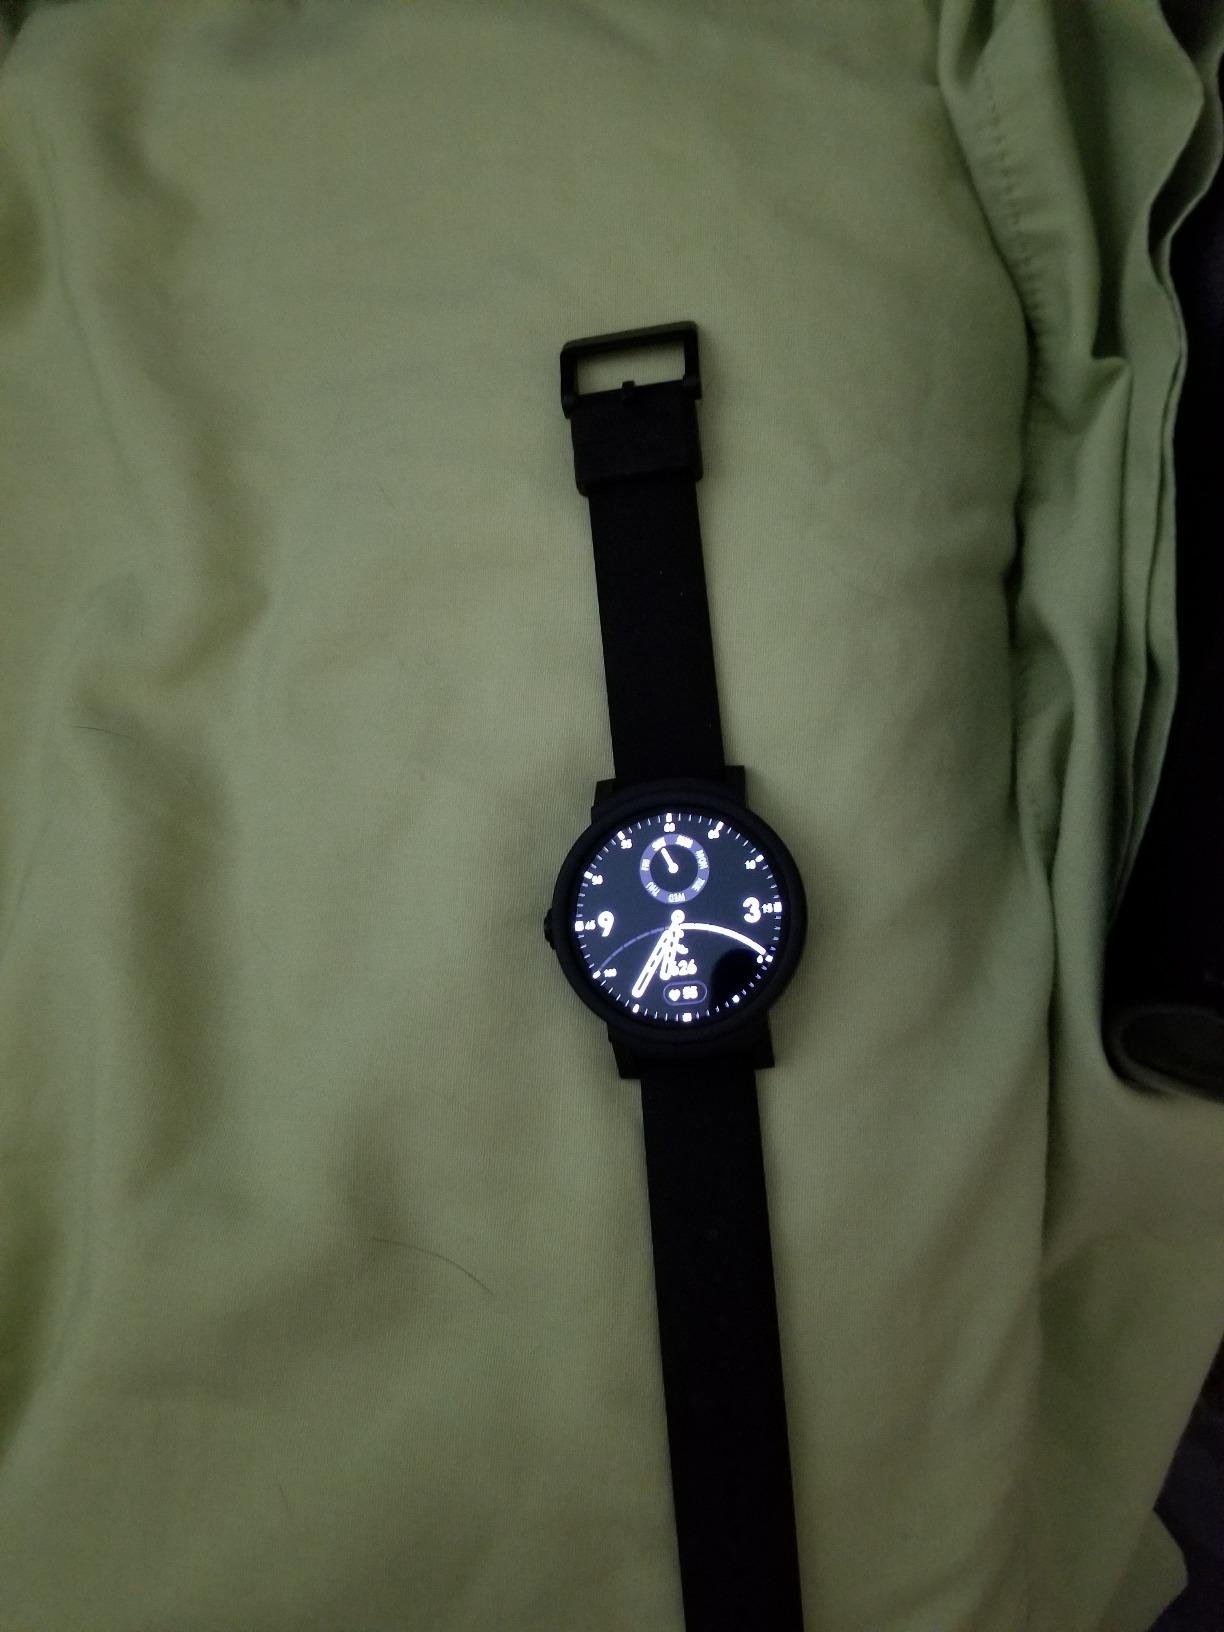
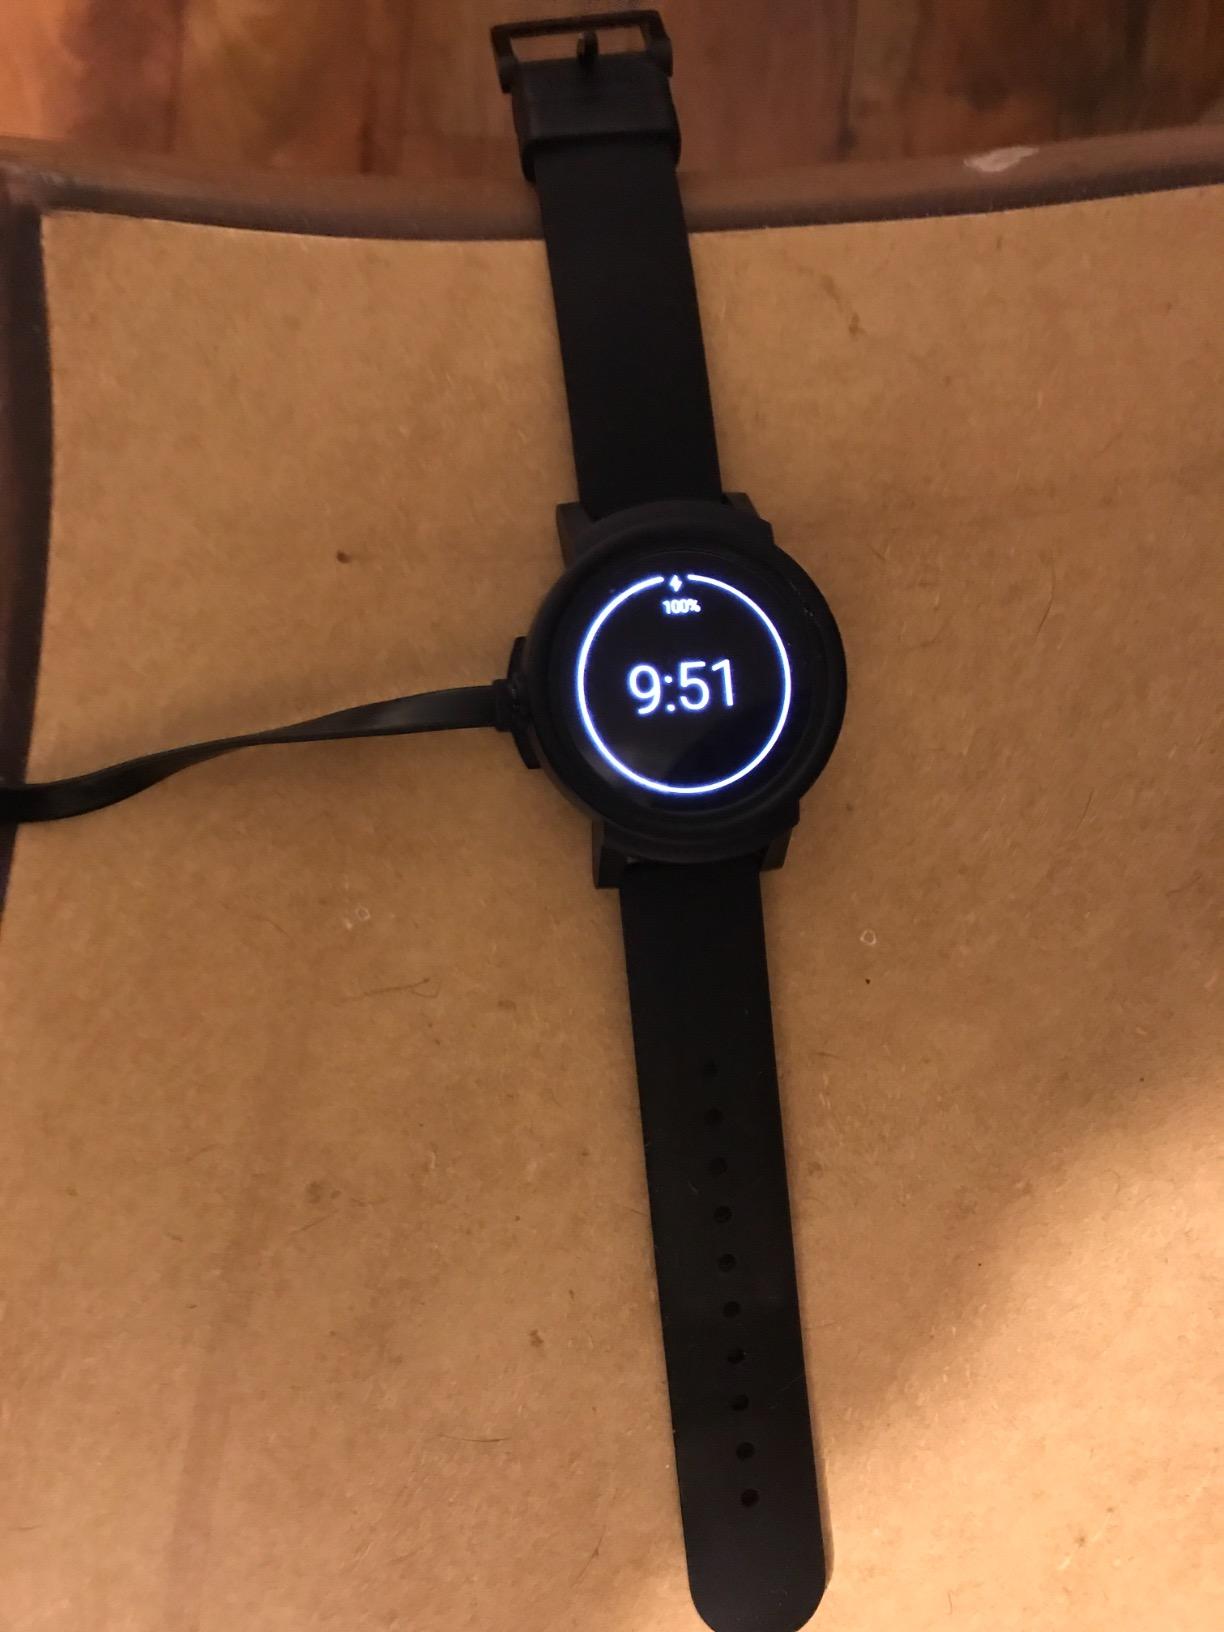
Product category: smartwatch
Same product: yes